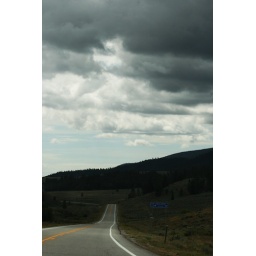
Dark clouds over the road